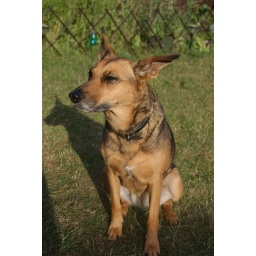
My dog sitting in the wind